Andy (goose)

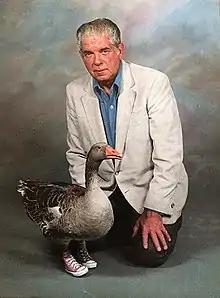
Andy (on the left) with his owner Gene Fleming

Andy (1987 – October 19, 1991) was a goose hatched without feet. He was well known for wearing sneakers to help him stand and walk. He was killed in 1991 by an unnamed perpetrator.